Guangxi cuisine

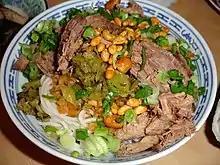
Guilin rice noodles (桂林米粉)

Guangxi cuisine is the cuisine of Guangxi, China. This cuisine ranges from the Guangdong like cuisine to Huang cuisine. The cuisine is fairly spicy. There is a difference between the city and the countryside cuisine.